King Sejong Institute

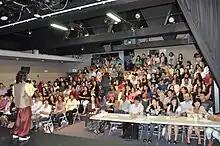
Annual Korean Singing Contest held at the Los Angeles King Sejong Institute (2011)

The South Korean government integrated the Korean Language Institutes being called with various names into one King Sejong Institute. For a short-term strategy, the government is to encourage to use the name "Sejong Hakdang" (King Sejong Institute) and the standard textbook and course, while reviewing a long-term strategy to run an integrated language institute.